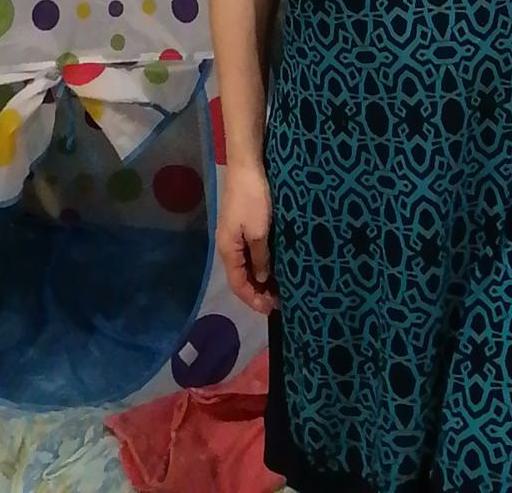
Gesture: no_gesture